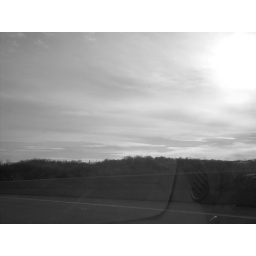
another picture while driving this one in black and white